Forty Winks (1925 film)

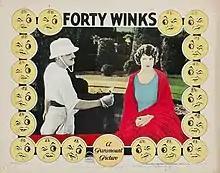
Lobby card

Forty Winks is a lost 1925 American silent comedy film directed by Paul Iribe and Frank Urson and written by Bertram Millhauser. The film stars Raymond Griffith, Theodore Roberts, Cyril Chadwick, William Boyd, and Anna May Wong. The film was released on February 2, 1925, by Paramount Pictures.